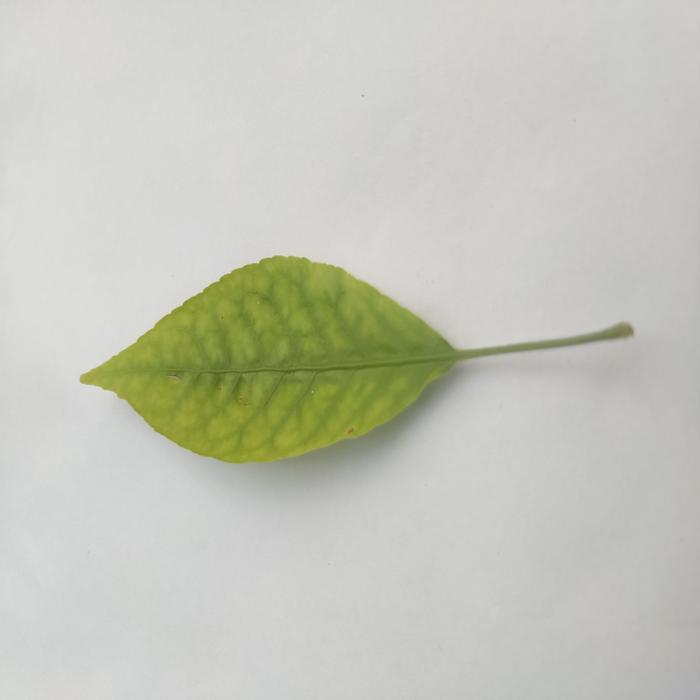
Crop: Aegle Marmelos
Leaf condition: Cercospora_Leaf